Ashtanga Namaskara

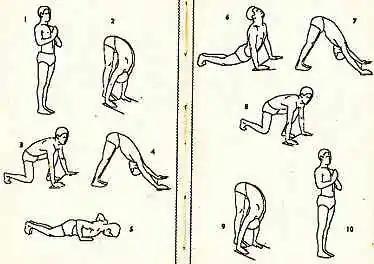
Pant Pratinidhi's 1928 guide to Surya Namaskar, not at that time considered to be yoga, used Ashtanga Namaskara (with forehead on ground) as its fifth step (lower left).

The asana is unknown in medieval hatha yoga. It forms part of Pant Pratinidhi's 1929 Surya Namaskar exercise sequence, not then considered to be yoga. The yoga scholar Mark Singleton argues that the postures forming the sequence of Surya Namaskar derive from the Indian gymnastic exercises called dands ("dand" meaning a stick or staff). He notes that in the Bombay Physical Education syllabus of 1940, Surya Namaskar is named Ashtang Dand, he supposes from this central posture, Ashtanga Namaskara. Singleton suggests further that this also gave its name to Krishnamacharya's and later his pupil K. Pattabhi Jois's system of Ashtanga Yoga, rather than supposing that the name of the system somehow came from the 2,000 year old Ashtanga, the Eight Limbs of Patanjali's system of yoga.